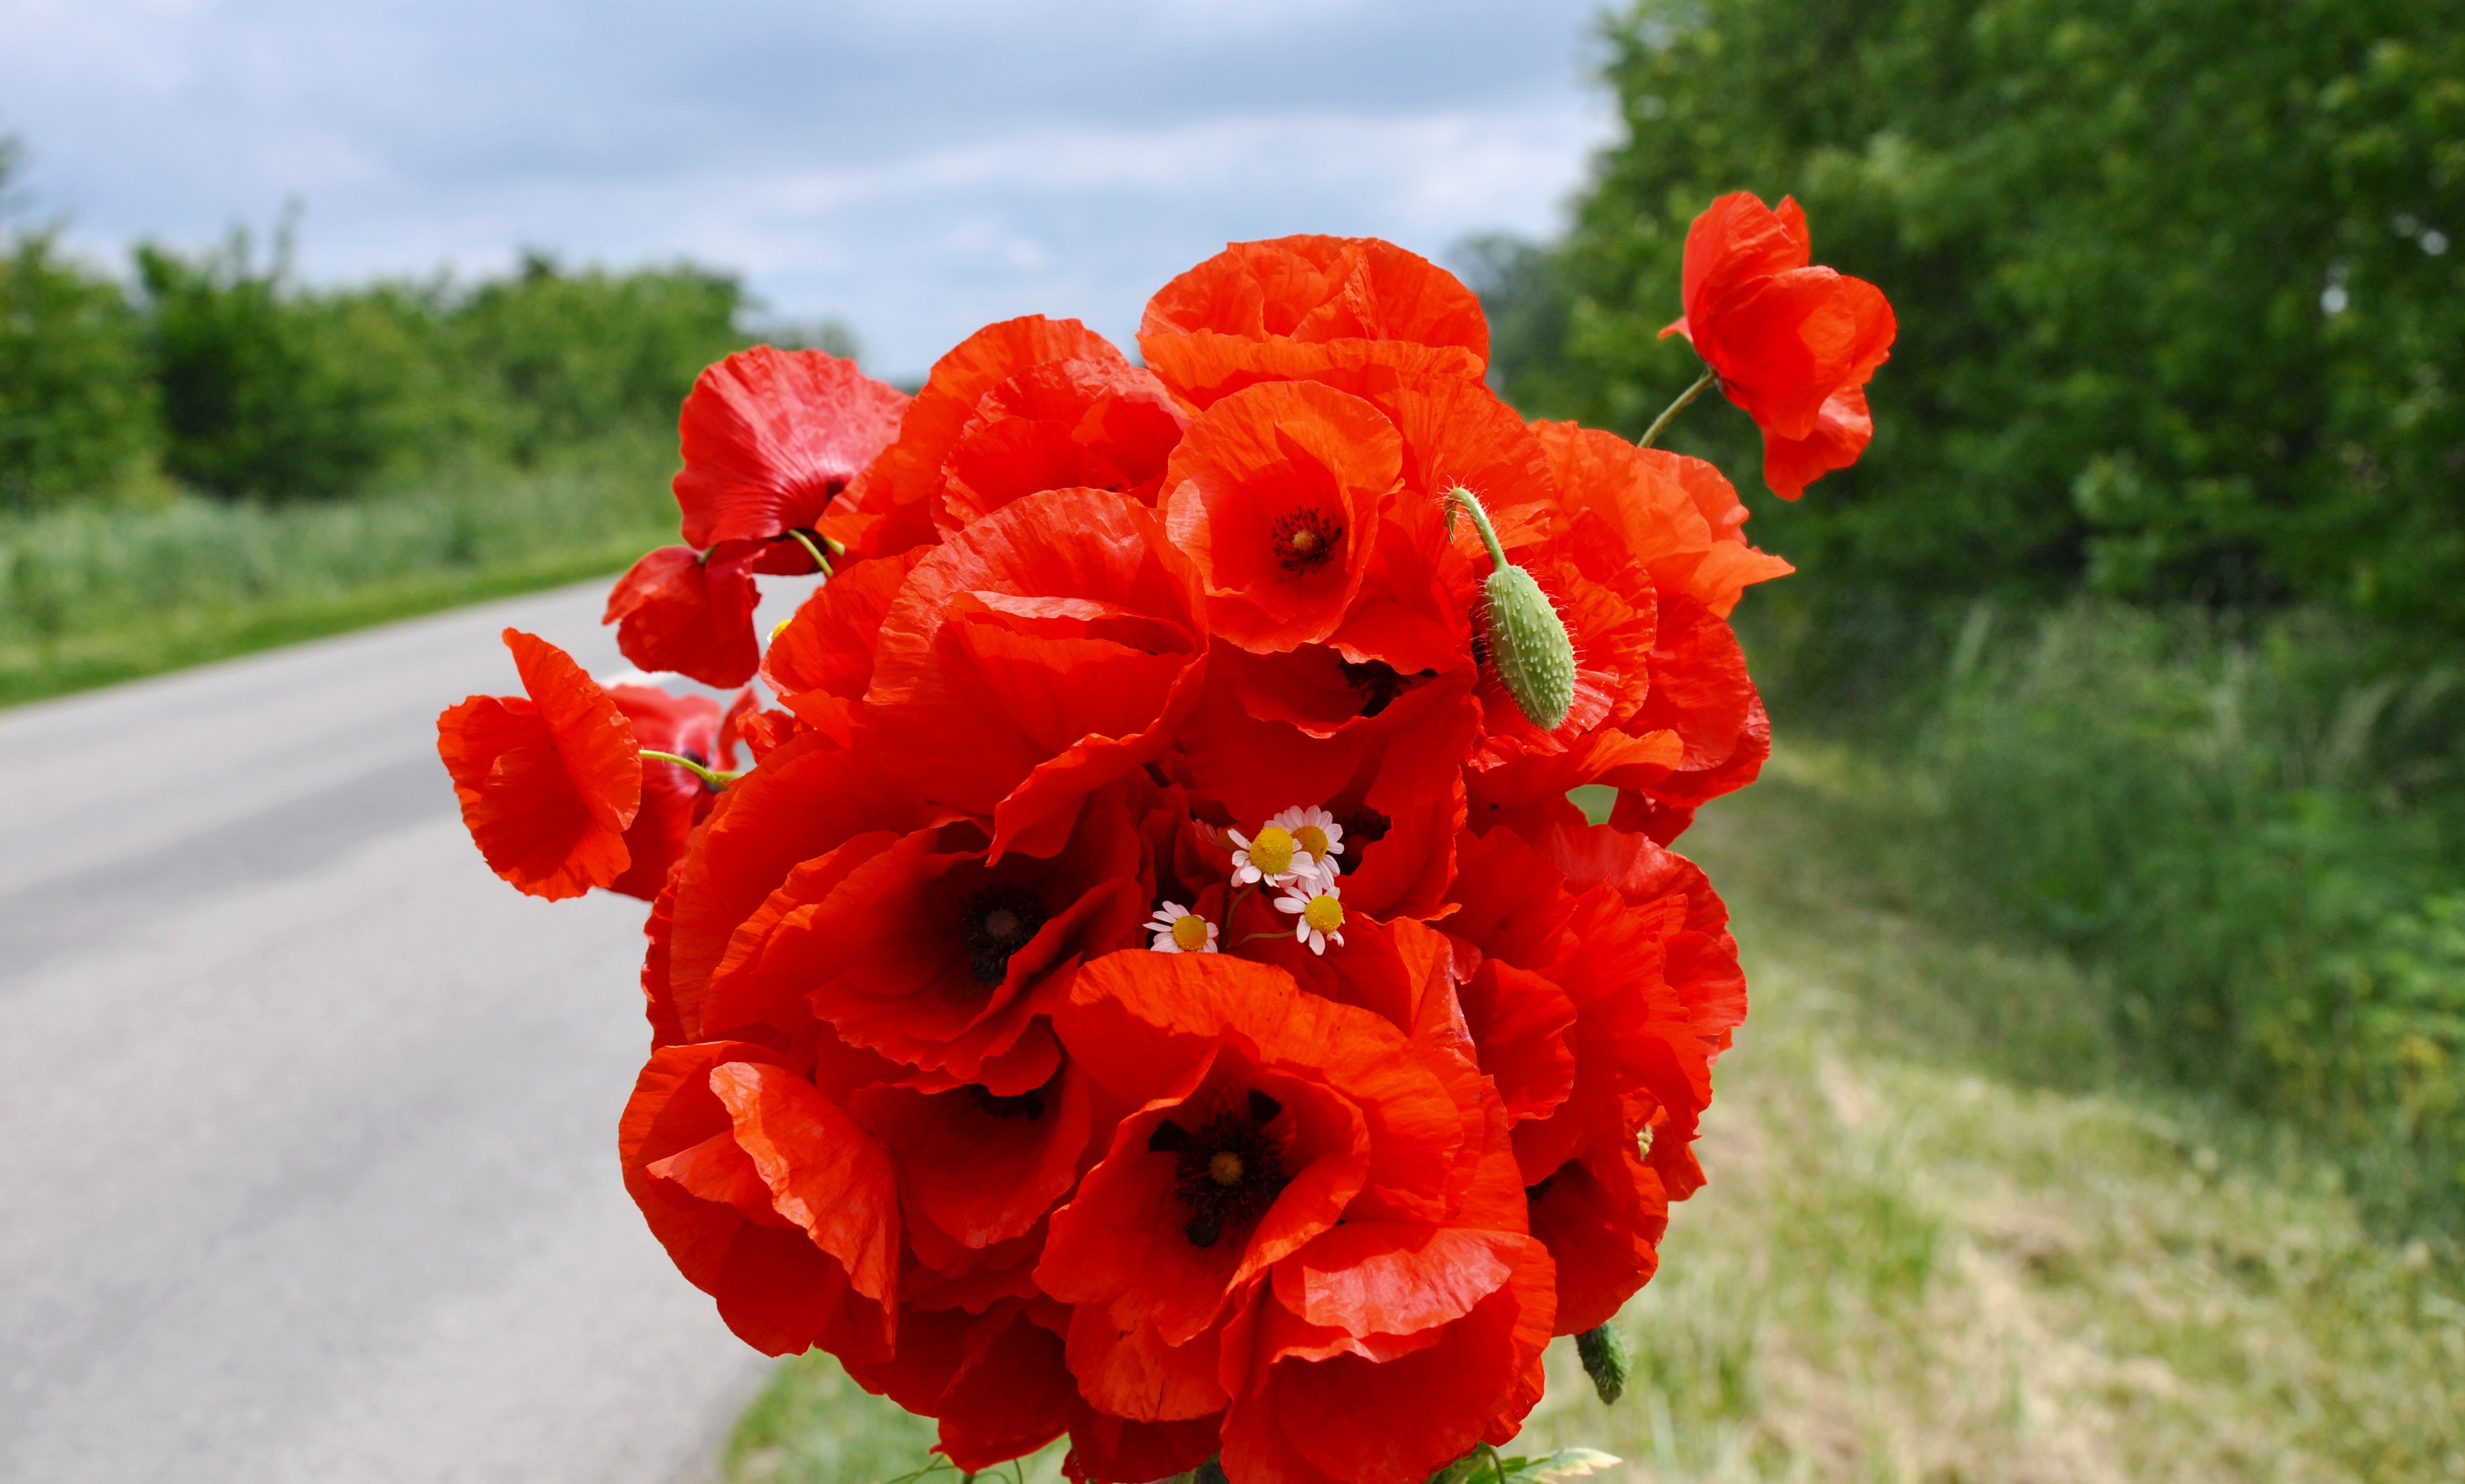
blossom, plant, flower, petal, red, botany, flora, wild flowers, red poppy, shrub, macro photography, flowering plant, garden roses, flower bouquet, land plant